Mark Howett

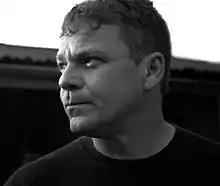
Mark Howett

Western Australian Mark Howett (born 1963) is an Australian director for theatre, dance, opera and film, having started his career initially as a lighting designer. He studied Theatre Design, specialising in Lighting Design at the School of Drama 1981, Yale University. Since 1979, Mark Howett has worked with many international theatre, film, dance, and opera companies. He was a senior creative on productions such as: "Sweeney Todd", "Royal Opera at Covent Garden", "Cabaret at Savoy Theatre West End", "Evita at Dominion Theatre West End", "A Country Girl at Apollo Theatre West End", "Rites Bangarra and Australian Ballet at Paris Opera House", Cloudstreet Co B Belvoir at Brooklyn Academy of Music, and Secret River Sydney Theatre Co to name a few.